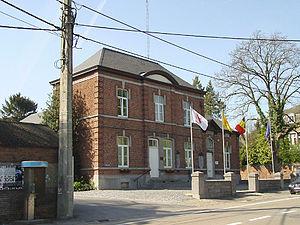
Tinlot est une commune francophone de Belgique située en Région wallonne dans la province de Liège, au cœur du Condroz.